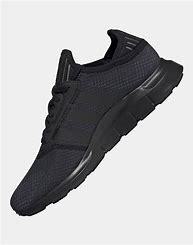
Brand: Adidas
Model: Swift Run X